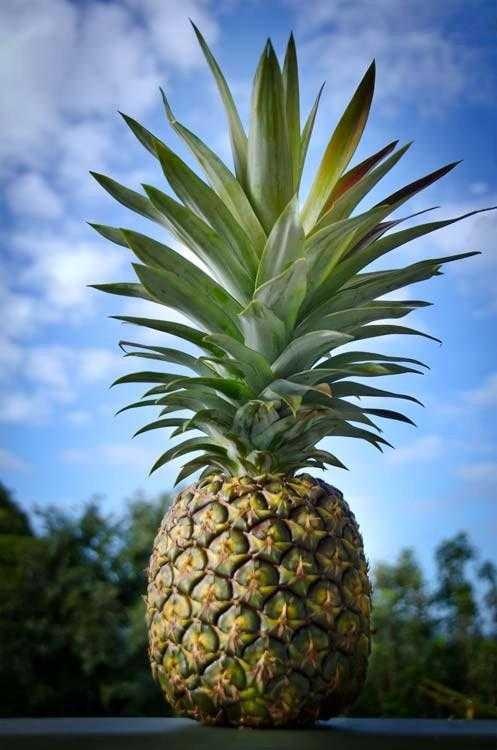
Label: Pineapple